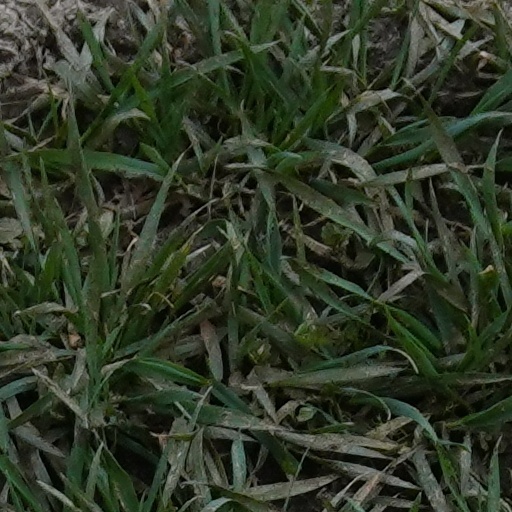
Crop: wheat